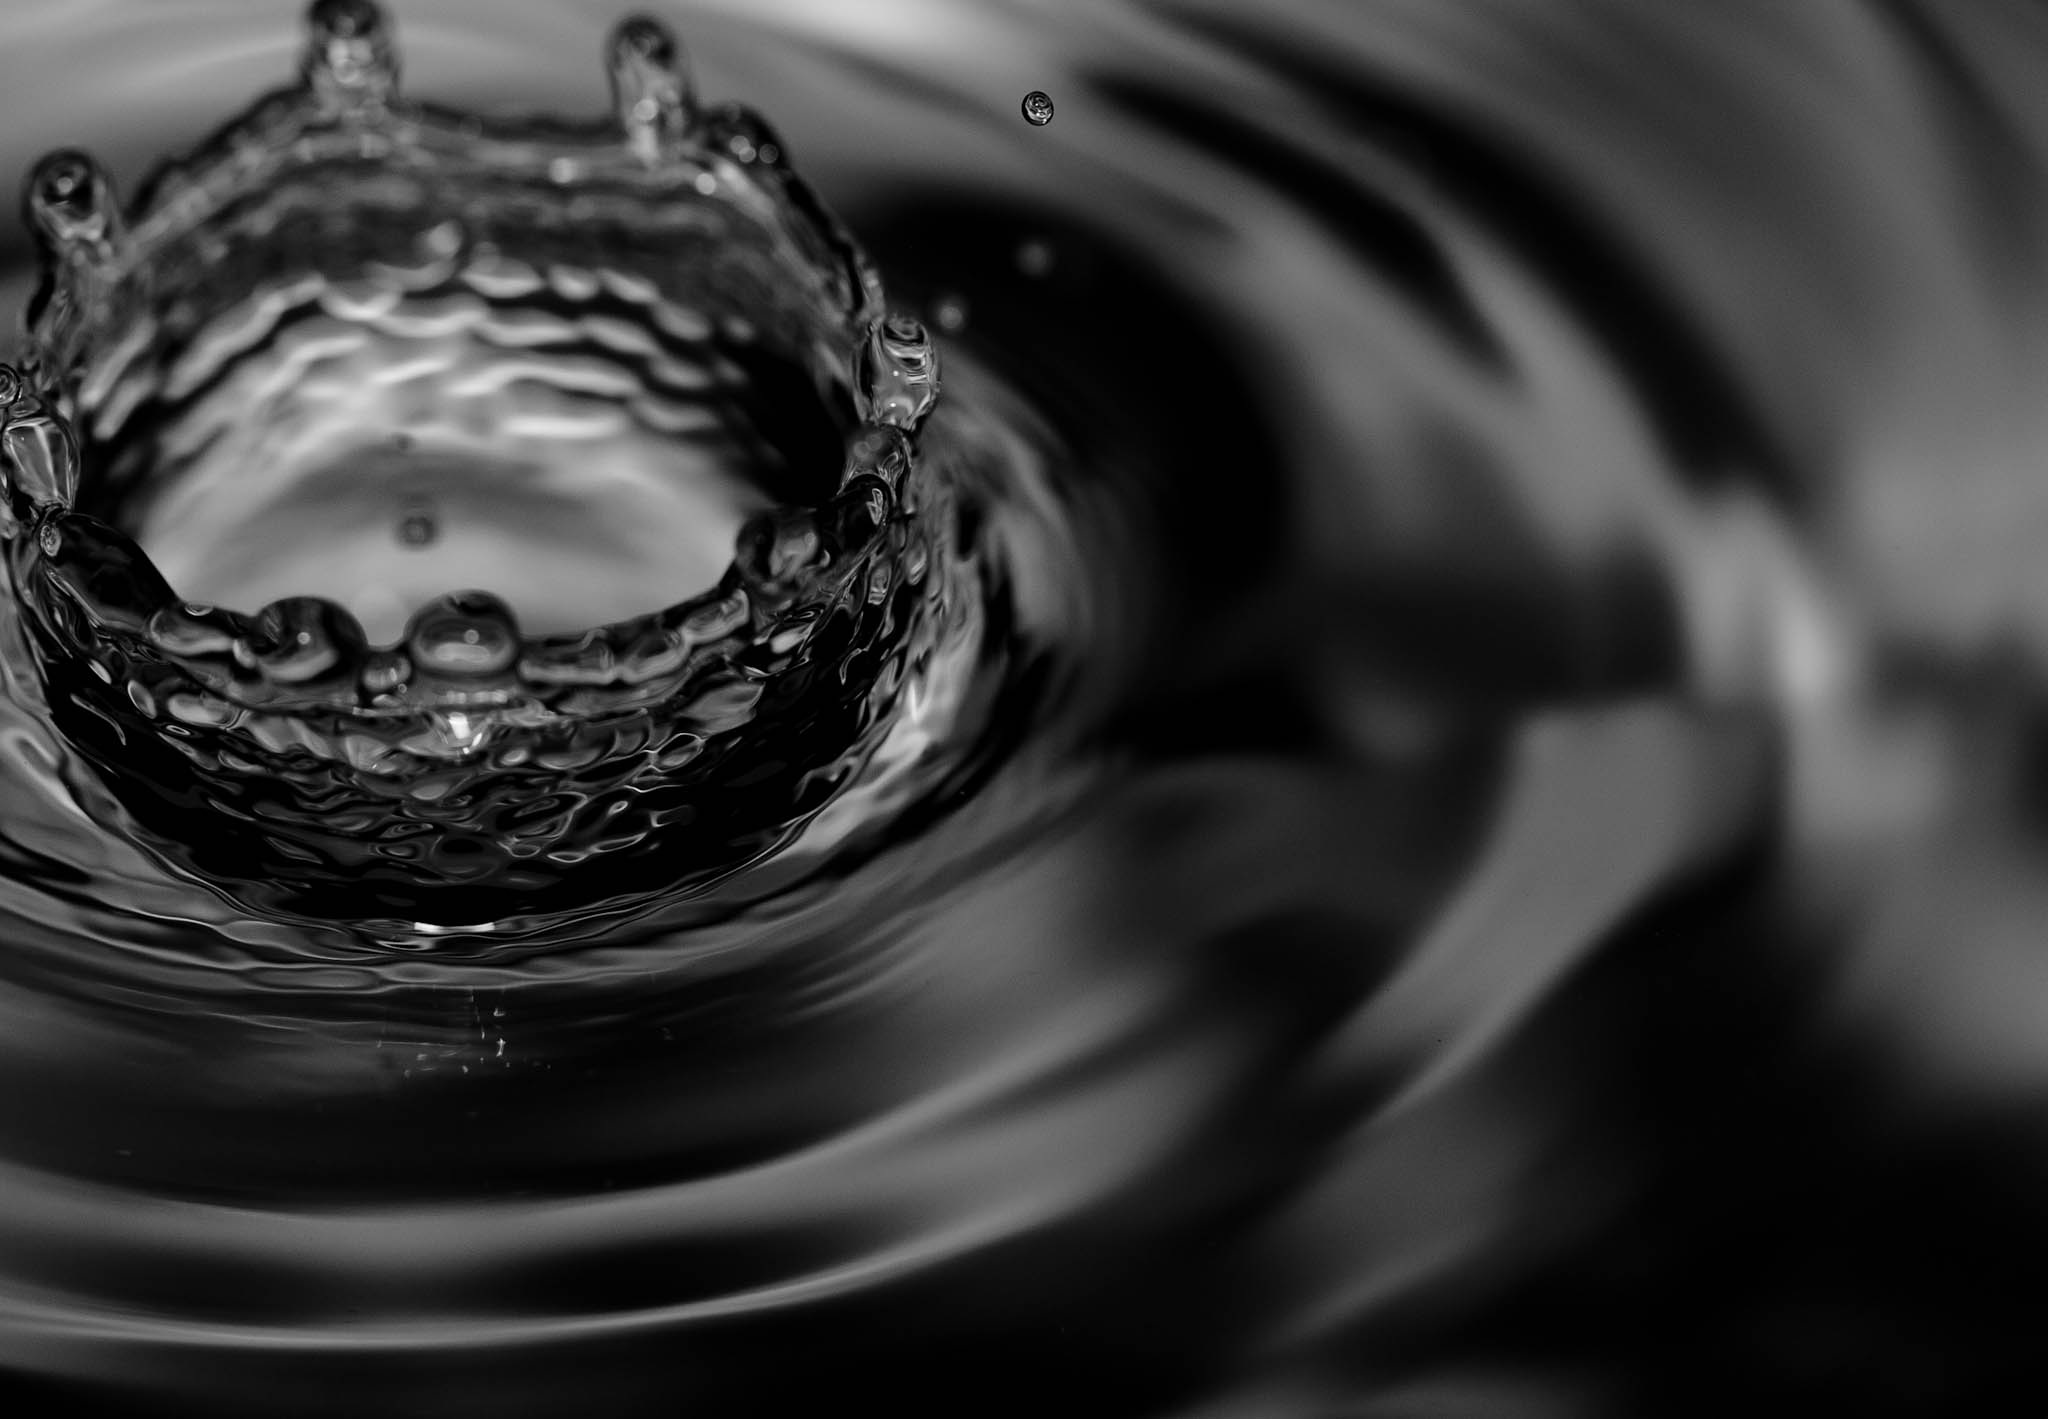
water, drop, black and white, photography, flower, darkness, black, monochrome, drip, close up, eye, drop of water, macro photography, still life photography, monochrome photography